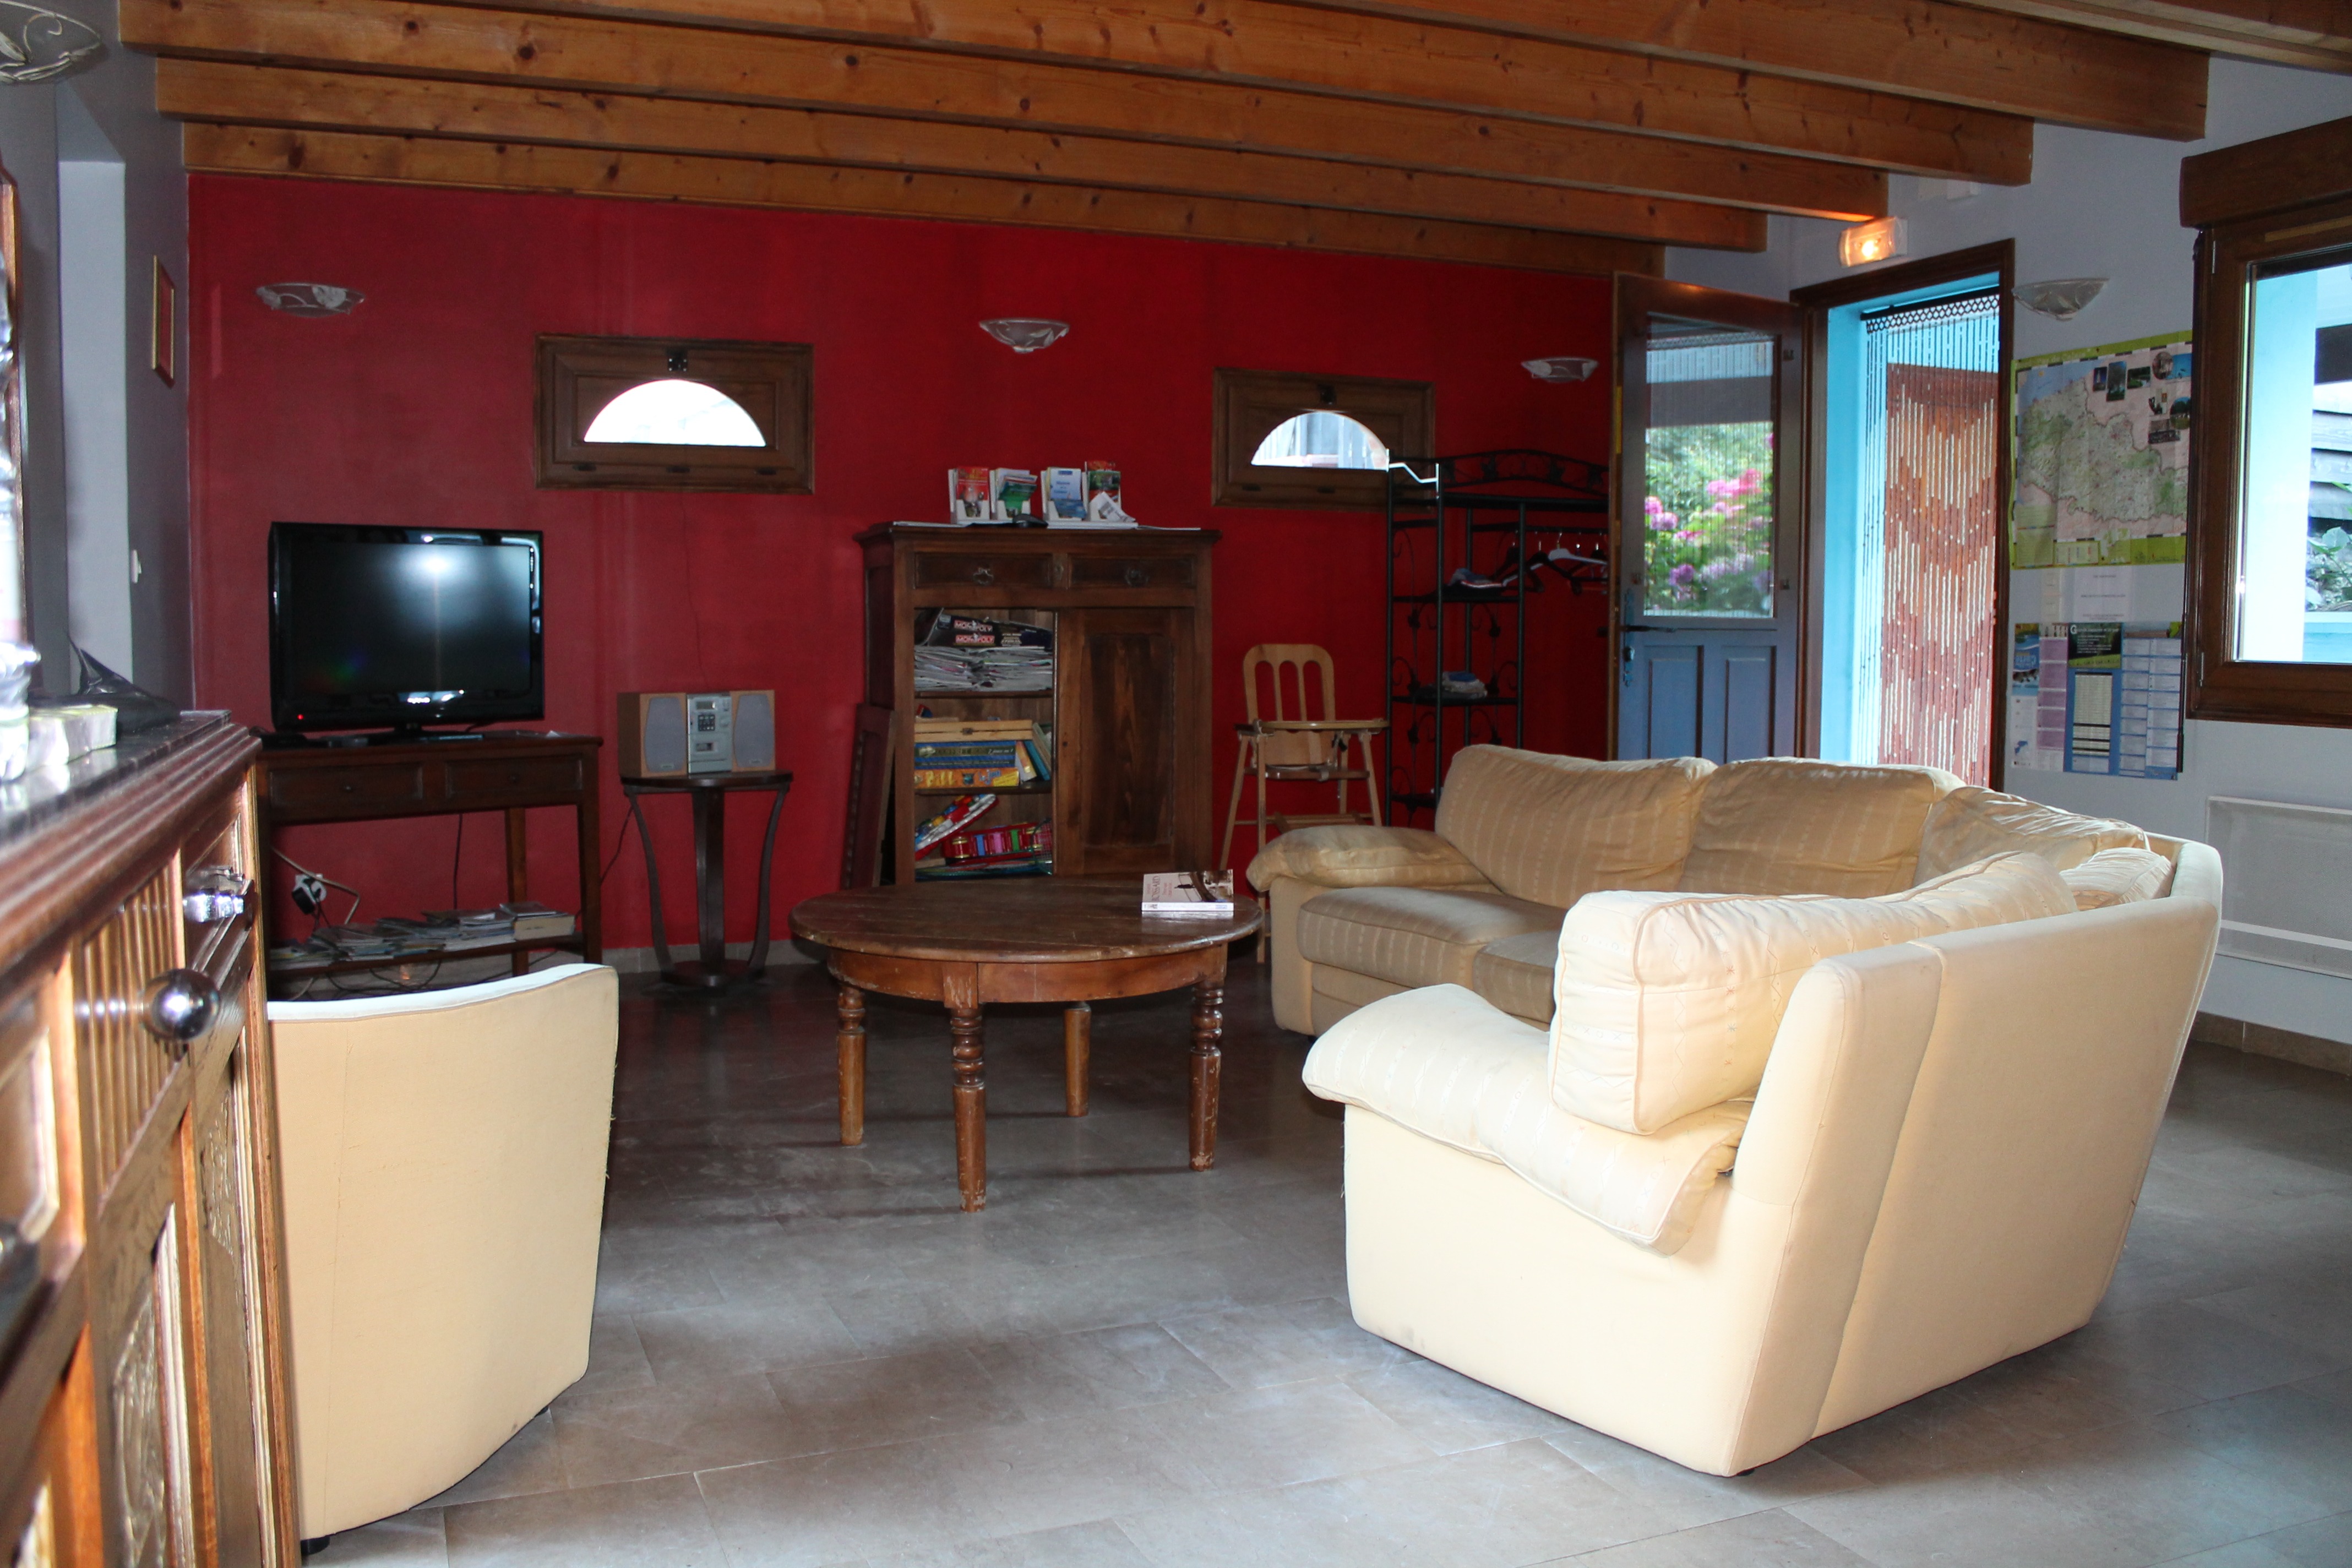
house, home, france, cottage, property, living room, furniture, room, interior design, design, estate, lobby, logis, real estate, recreation room